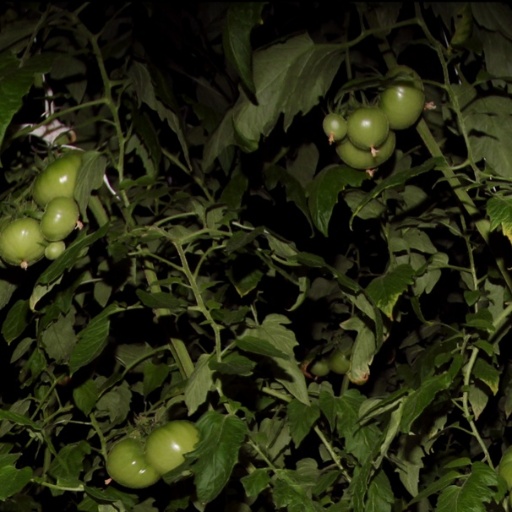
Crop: tomato